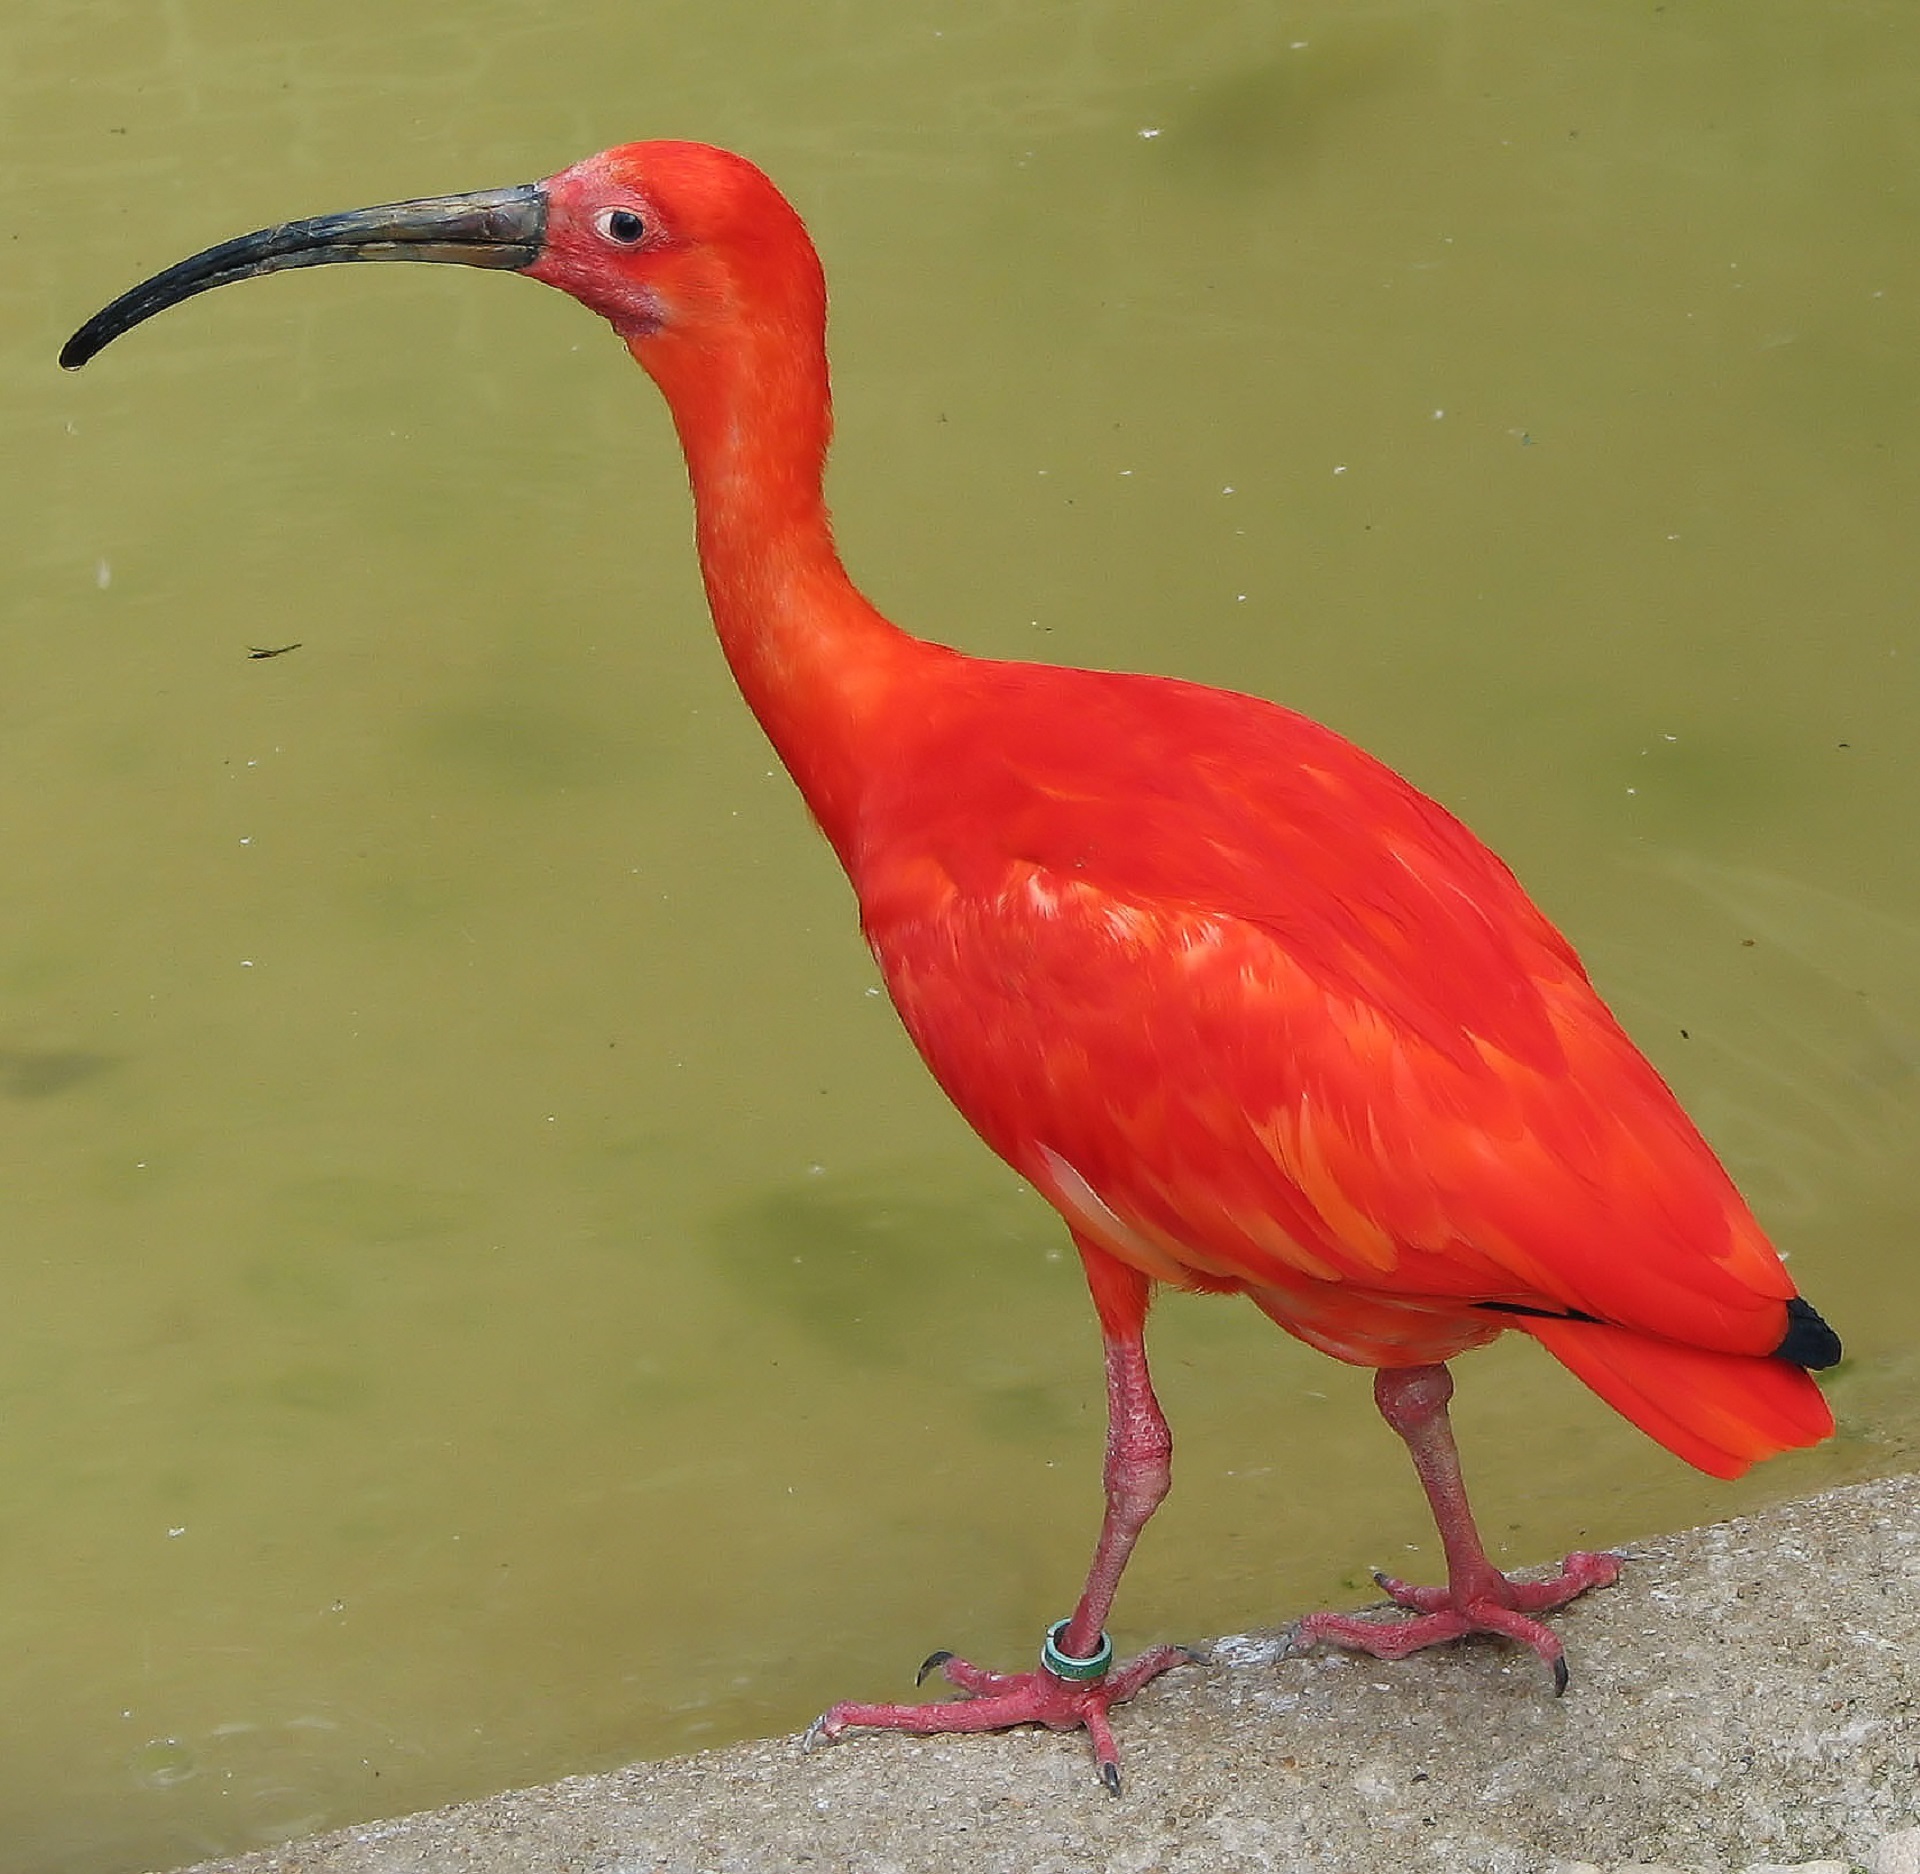
nature, bird, wing, wildlife, red, beak, colorful, feather, fauna, plumage, wading, vertebrate, ibis, water bird, scarlet